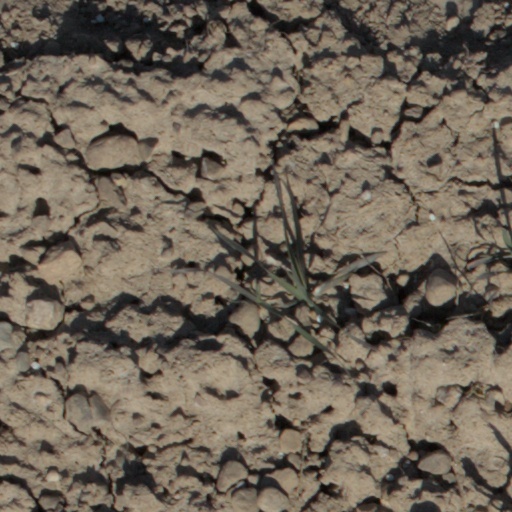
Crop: wheat